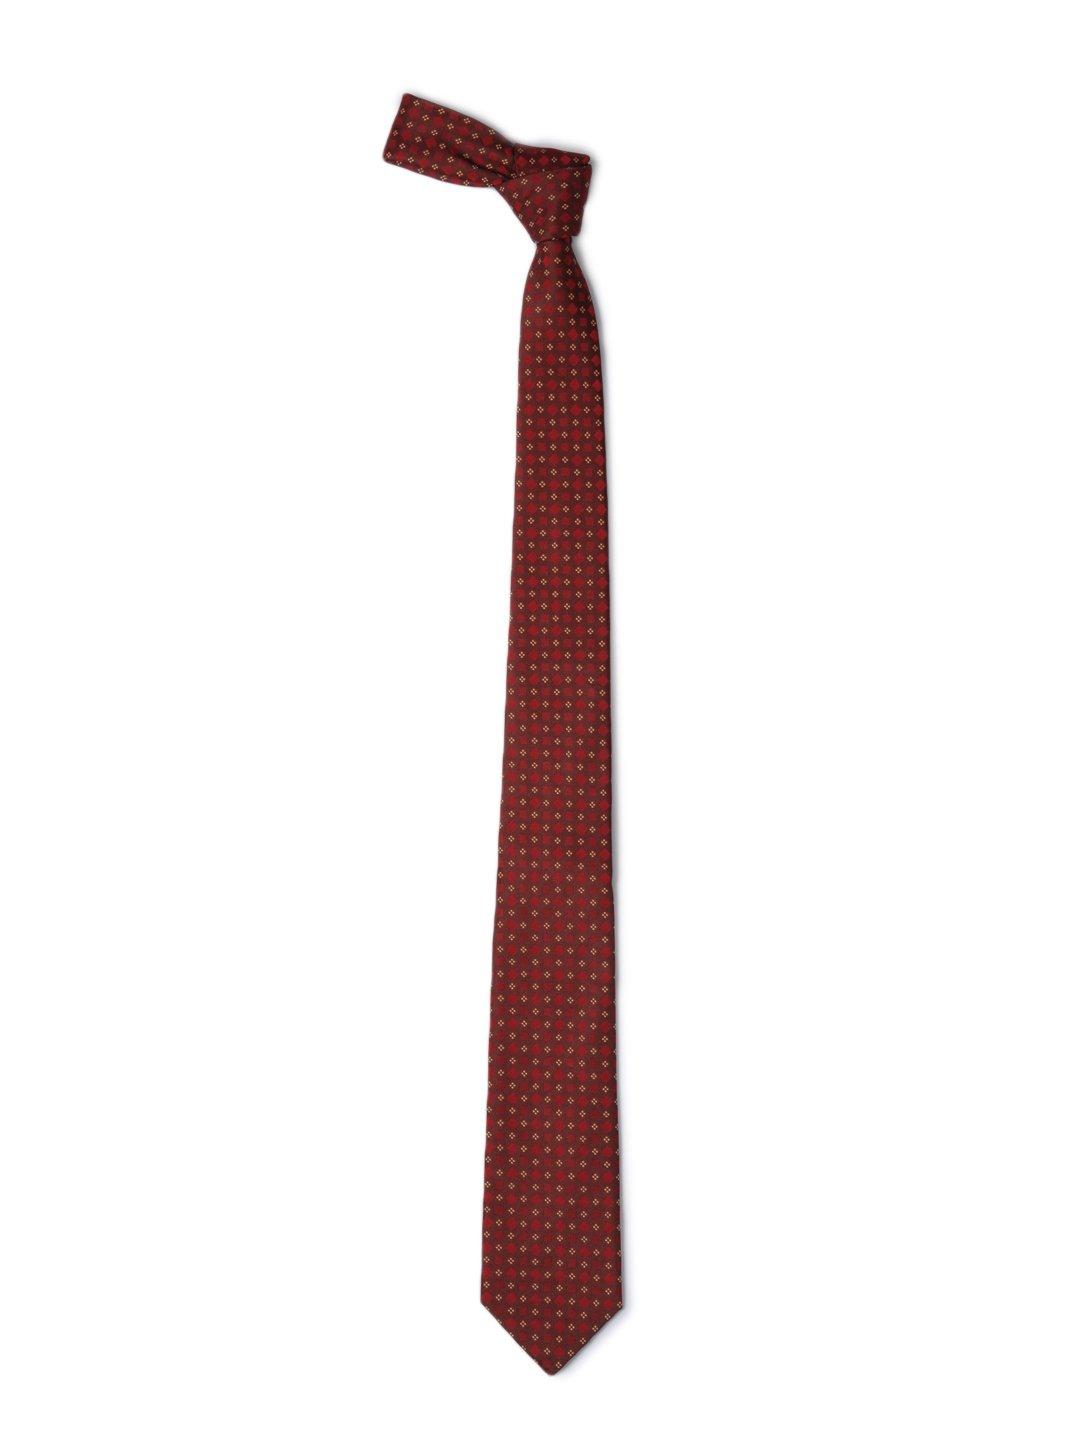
Park Avenue Men Maroon Tie
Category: Accessories / Ties / Ties
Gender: Men
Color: Maroon
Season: Summer 2012
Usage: Casual